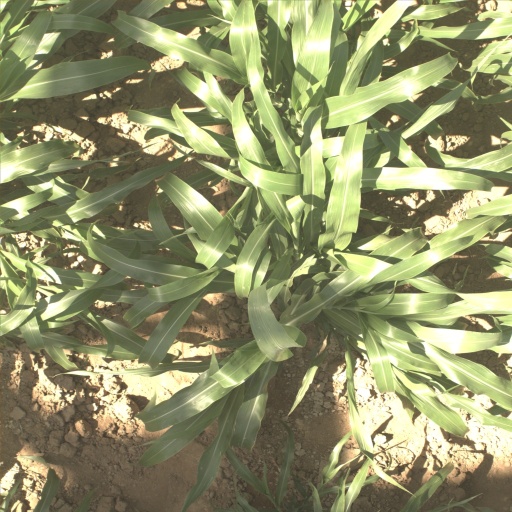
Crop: sorghum